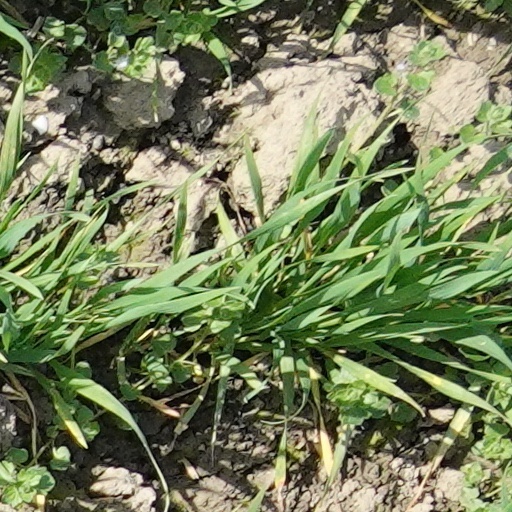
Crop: wheat